Bukha

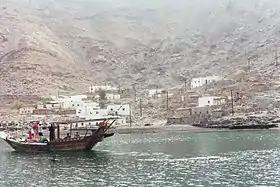
The village of Bukha on the Musandam Peninsula in 2004

The production of dates, citrus fruits, and other fruits, as well as the making of tiny fishing boats, fishing nets, and handicrafts, are among the most significant traditional crafts and enterprises in it.